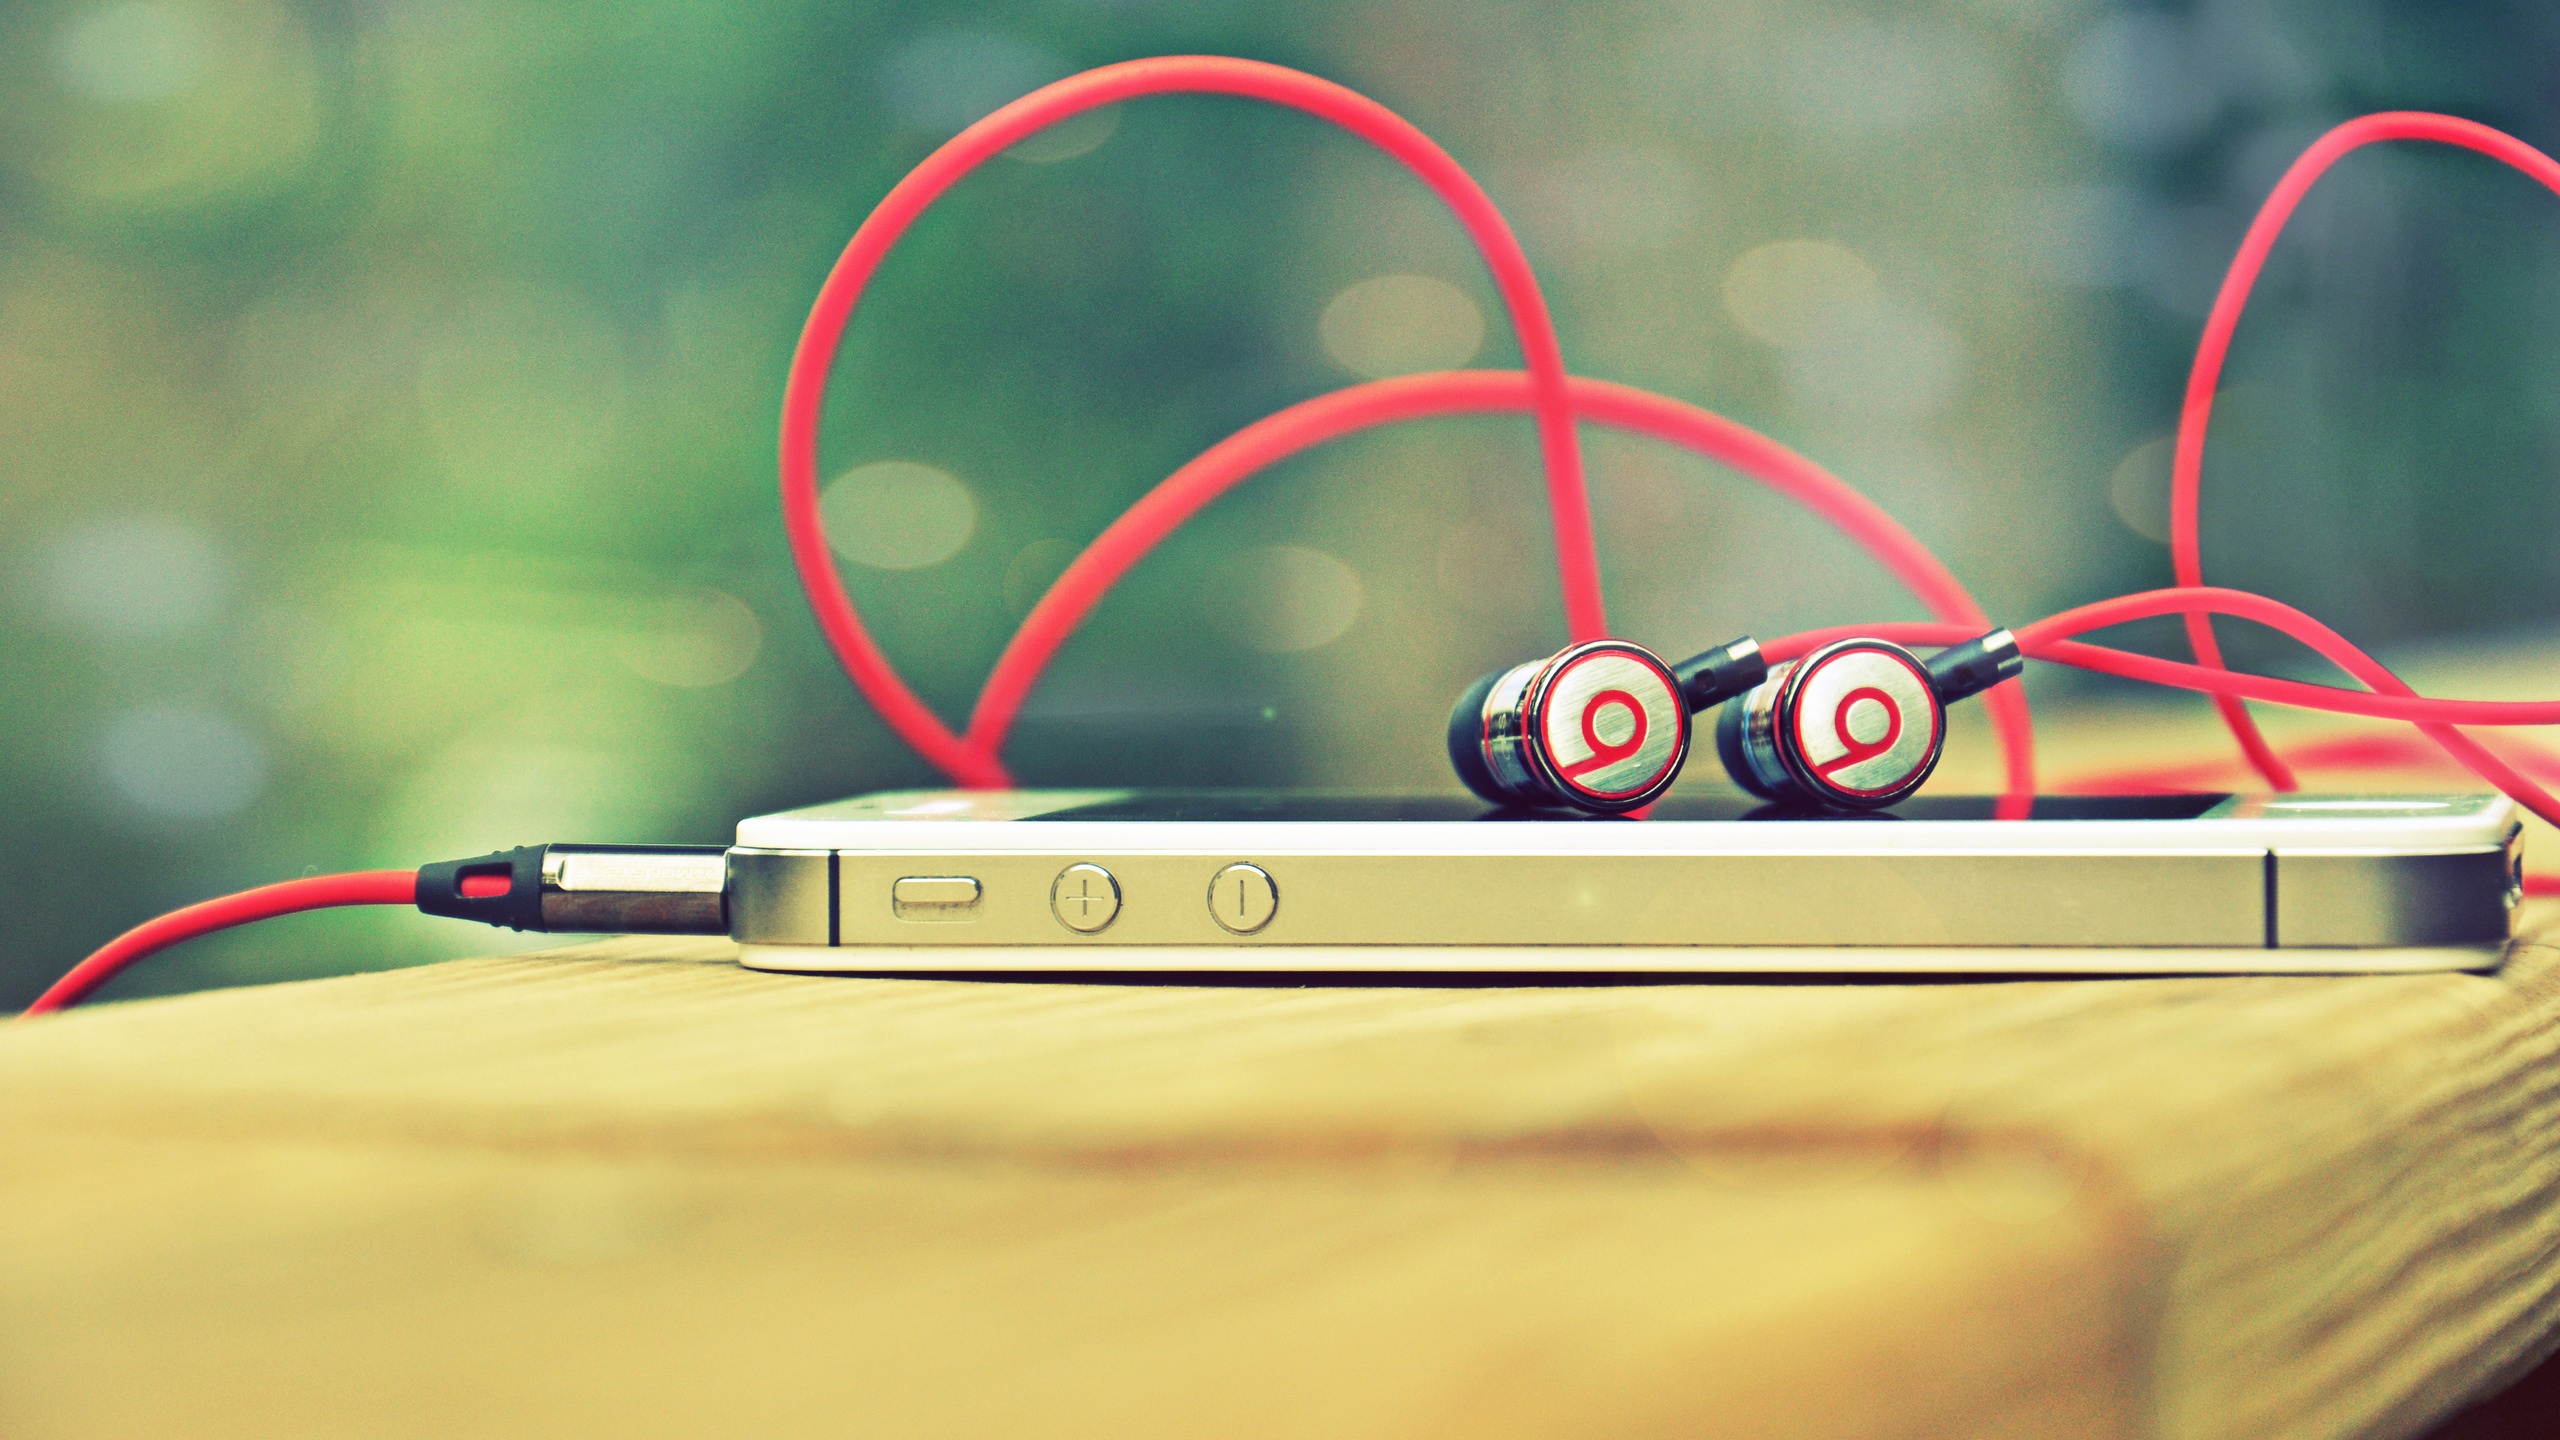
light, technology, color, gadget, laser, product, glasses, eyewear, organ, vision care